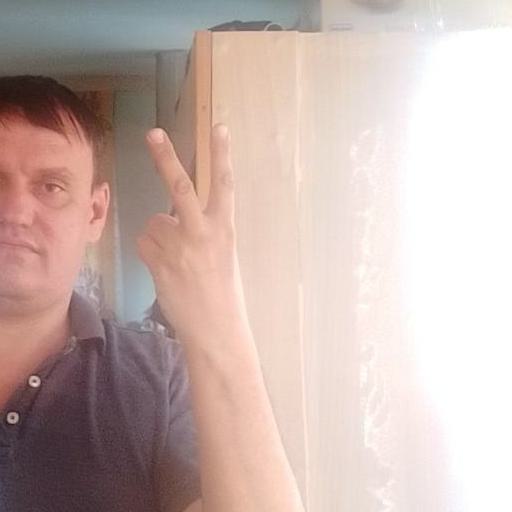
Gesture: peace_inverted